Cycling in San Francisco

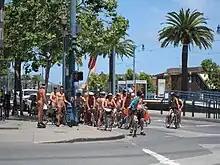
San Francisco holds its own edition of the World Naked Bike Ride annually.

San Francisco has an active and diverse cycling culture organized around many different bike-related social events and rides. Many of the well-known "cycling cliques" are represented here, including urban cyclists, road racing bicycle riders ("roadies"), messengers, and fixed-gear riders ("fixie hipsters"). San Francisco is also home to the film producer Macaframa, which produces short films featuring urban fixed-gear cycling.